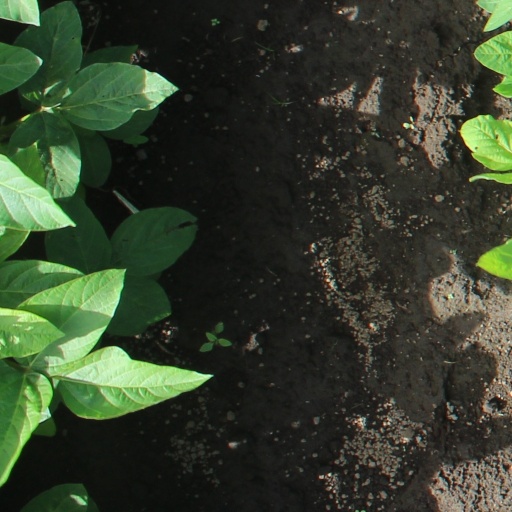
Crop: soybean